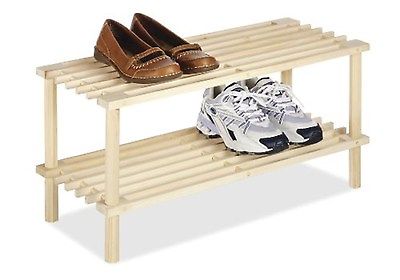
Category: cabinet